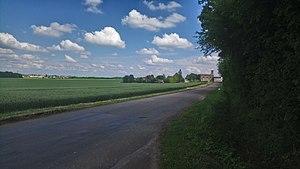
Vue de la Rue de l'église au carrefour de la rue derrière et parc et de la route de Barges
Broindon est une commune française située dans le département de la Côte-d'Or, en région Bourgogne-Franche-Comté.